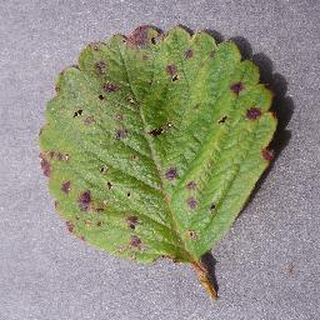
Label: strawberry_leaf_scorch